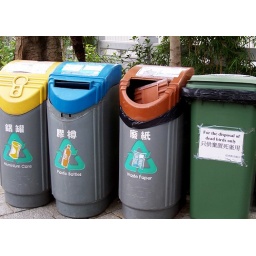
Taken at the bird market in Mong Kok, Hong Kong.